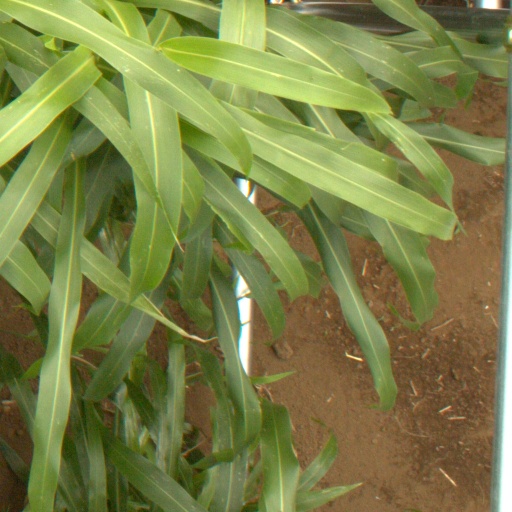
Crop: sorghum